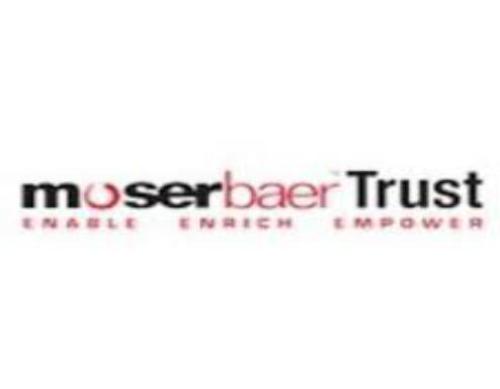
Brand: moser baer
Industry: Necessities